Do Dil Ek Jaan

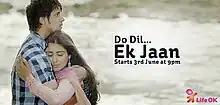
Title card

Do Dil... Ek Jaan ( "Two Hearts... One Soul") is an Indian television drama series, that premiered on Life OK on 3 June 2013 and ended on 24 January 2014. It was produced by Abhinav Shukla under his Nautanki Films banner. The series starred Ayaz Ahmed, Nikita Sharma, Kanwar Dhillon and Shritama Mukherjee.